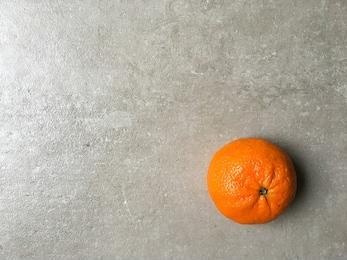
Label: mandarine